List of honorary doctors of the Norwegian University of Science and Technology

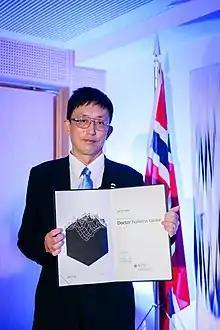
Toru H. Okabe with diploma in 2021

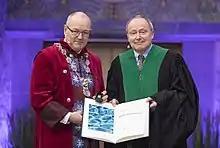
Jean-Marc Triscone (right) and Gunnar Bovim, rector of NTNU

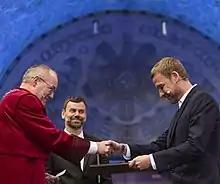
The artists Elmgreen & Dragset receiving their diplomas as honorary doctors of NTNU in 2015. Rector Gunnar Bovim to the left.

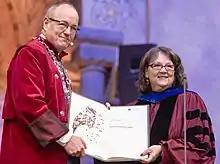
Susan L. Cutter with her diploma in 2015. Rector Bovim to the left.

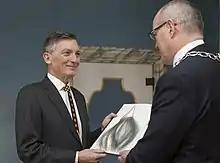
Donald Sadoway receiving his diploma in 2014. Rector Bovim to the right.

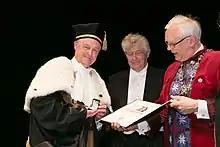
Left to right: Sergio Paoletti with his ring and diploma, Master of Ceremony Truls Gjestland, rector Torbjørn Digernes (2013)

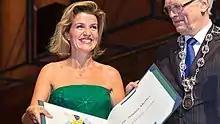
Doctor honoris causa Anne-Sophie Mutter receiving her diploma. Rector Digernes to the right.

This list of honorary doctors of the Norwegian University of Science and Technology (NTNU) shows recipients of honorary doctorates bestowed by NTNU and its precursors, the Norwegian Institute of Technology (NTH) (1910–1967) and the University of Trondheim (UNiT) (1968–1996). The first honorary doctorates, at NTH, were granted in 1935.